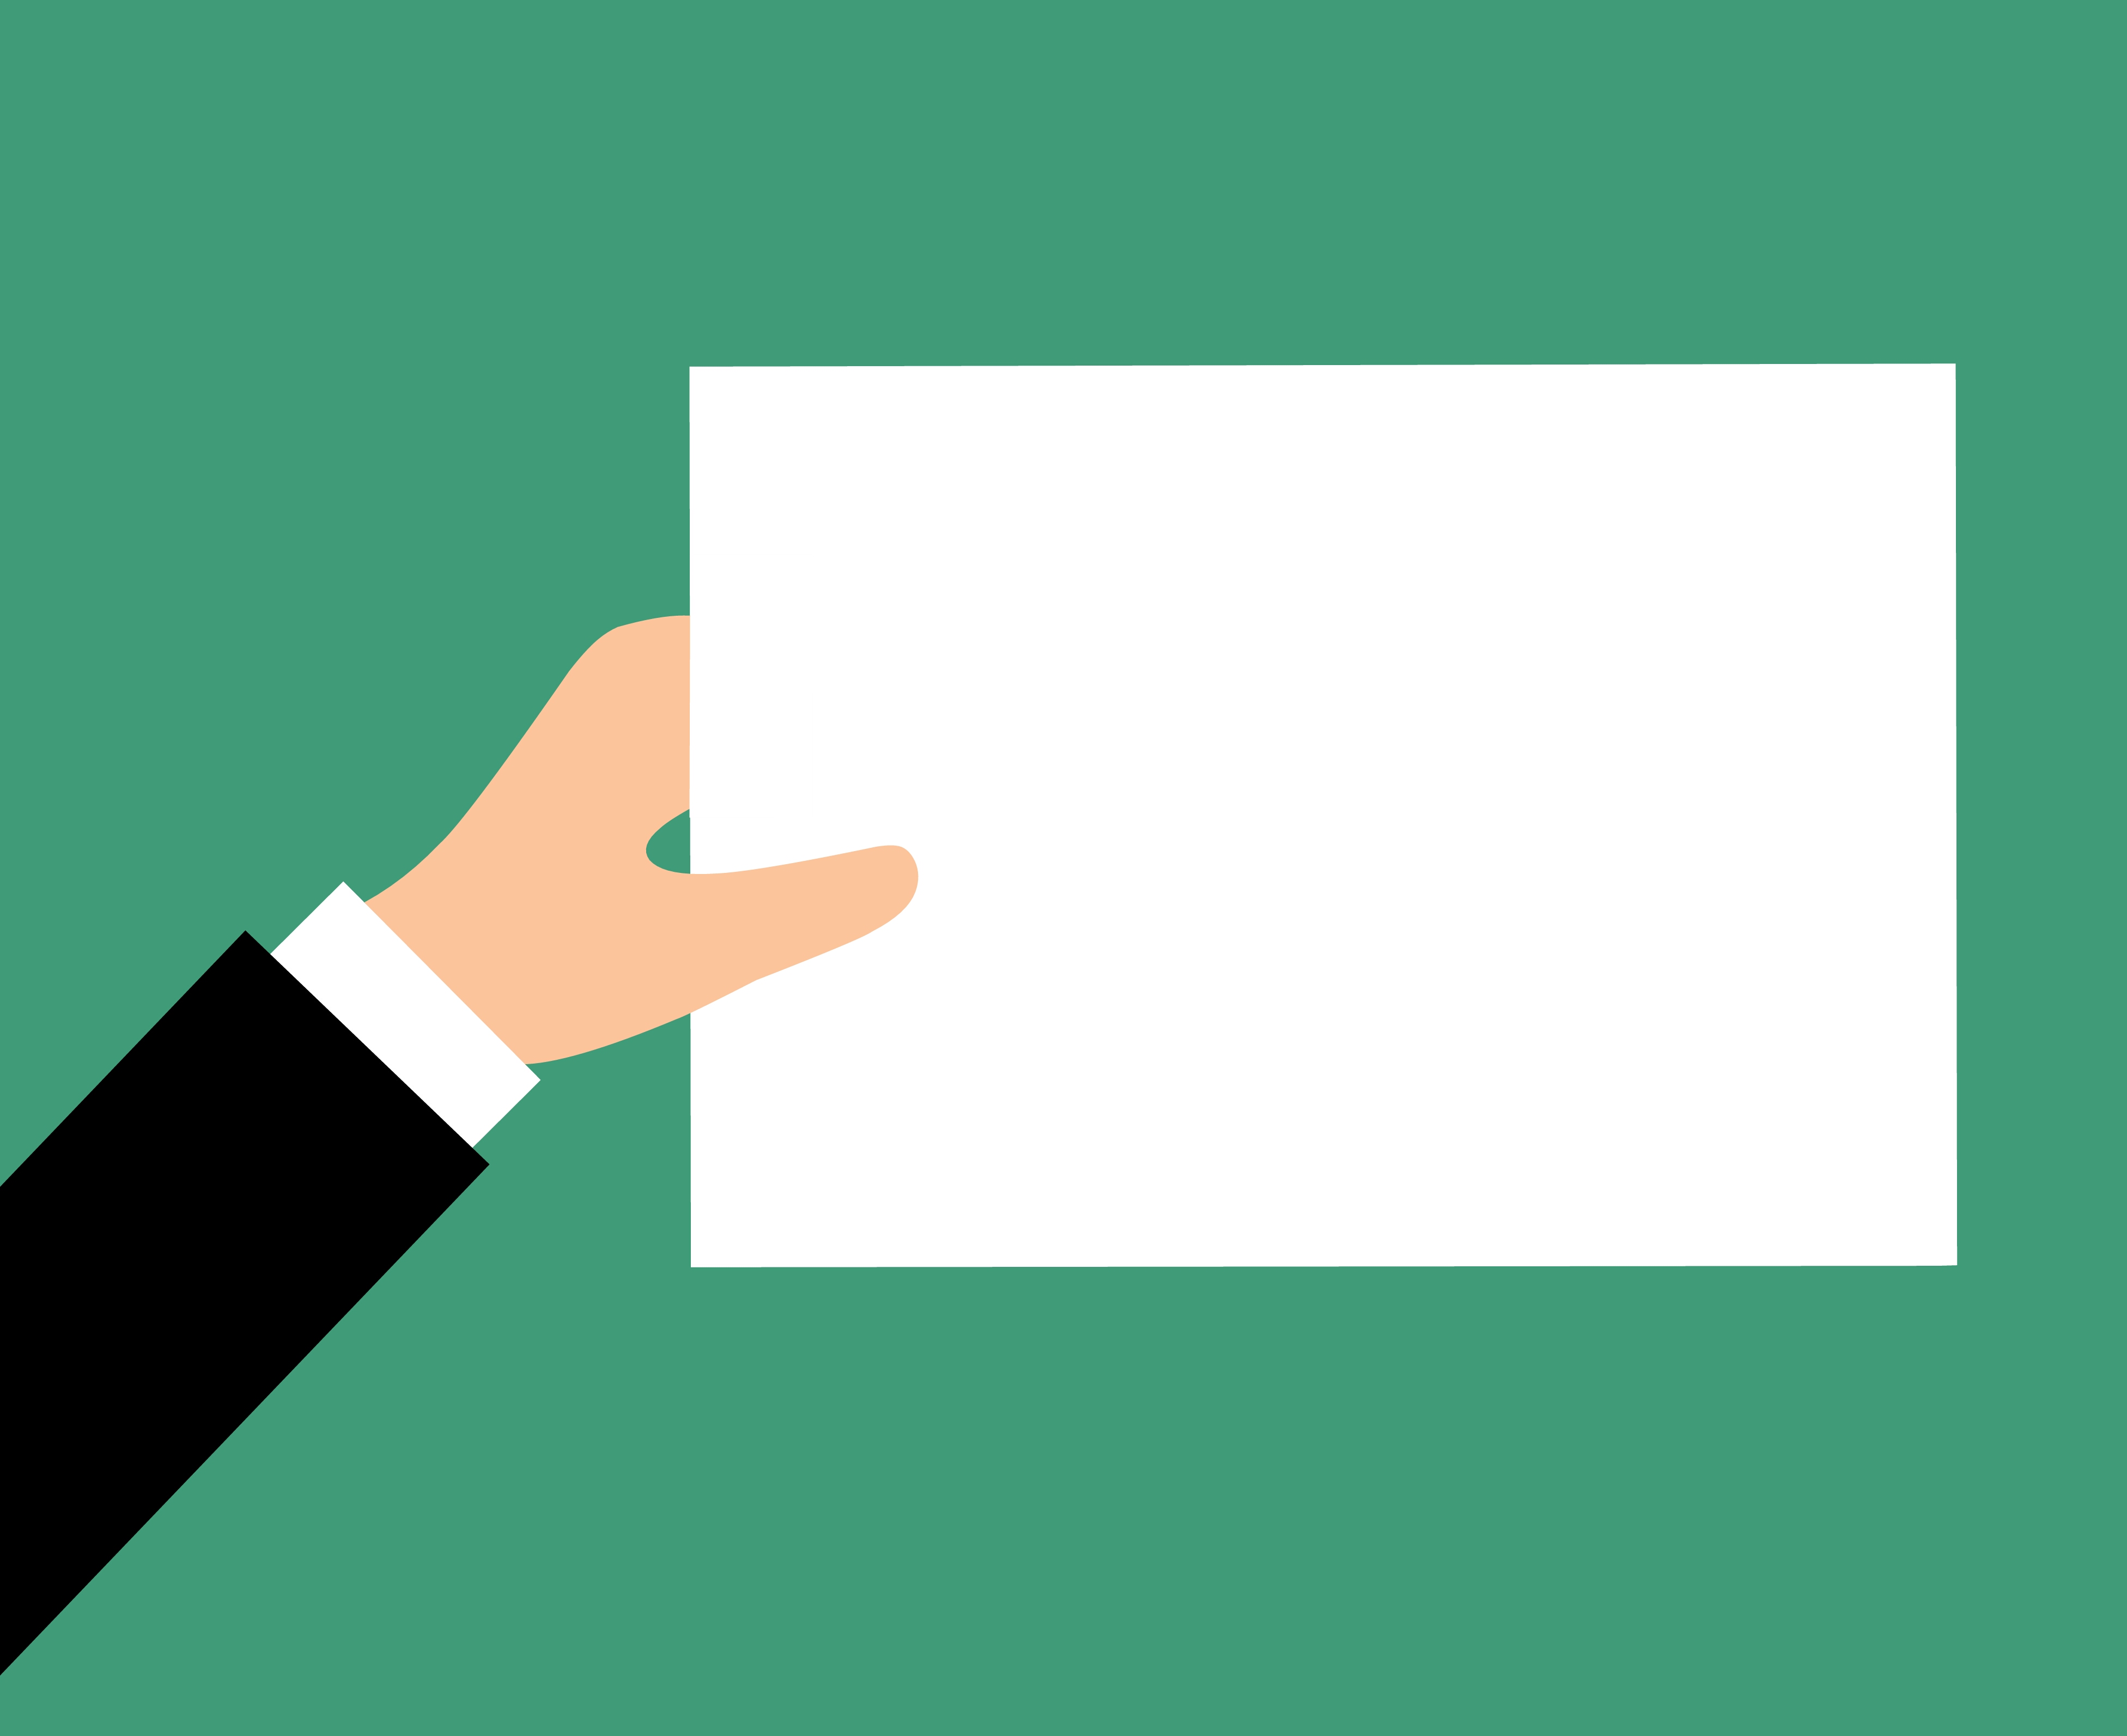
paper, showing, han, communication, card, empty, advertisement, mockup, document, page, blank, man, business, announcement, message, note, office, green, text, hand, font, line, finger, angle, brand, product, rectangle